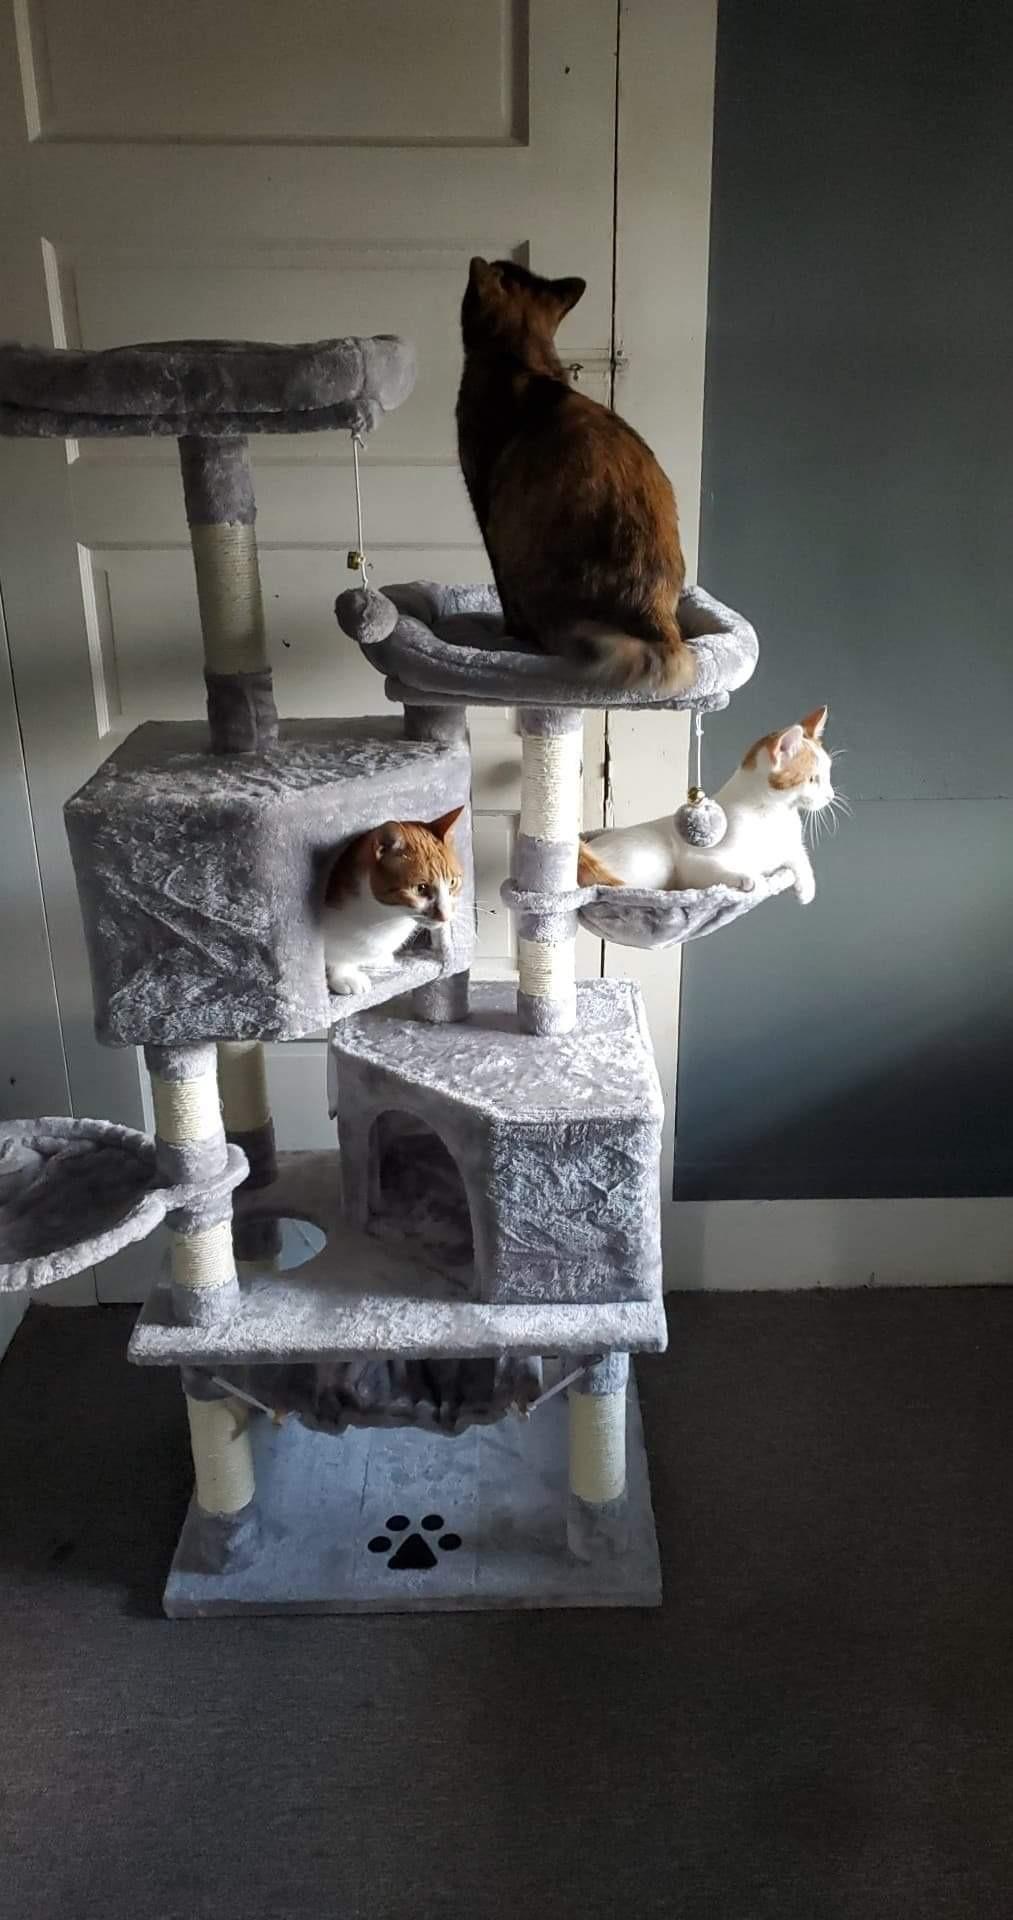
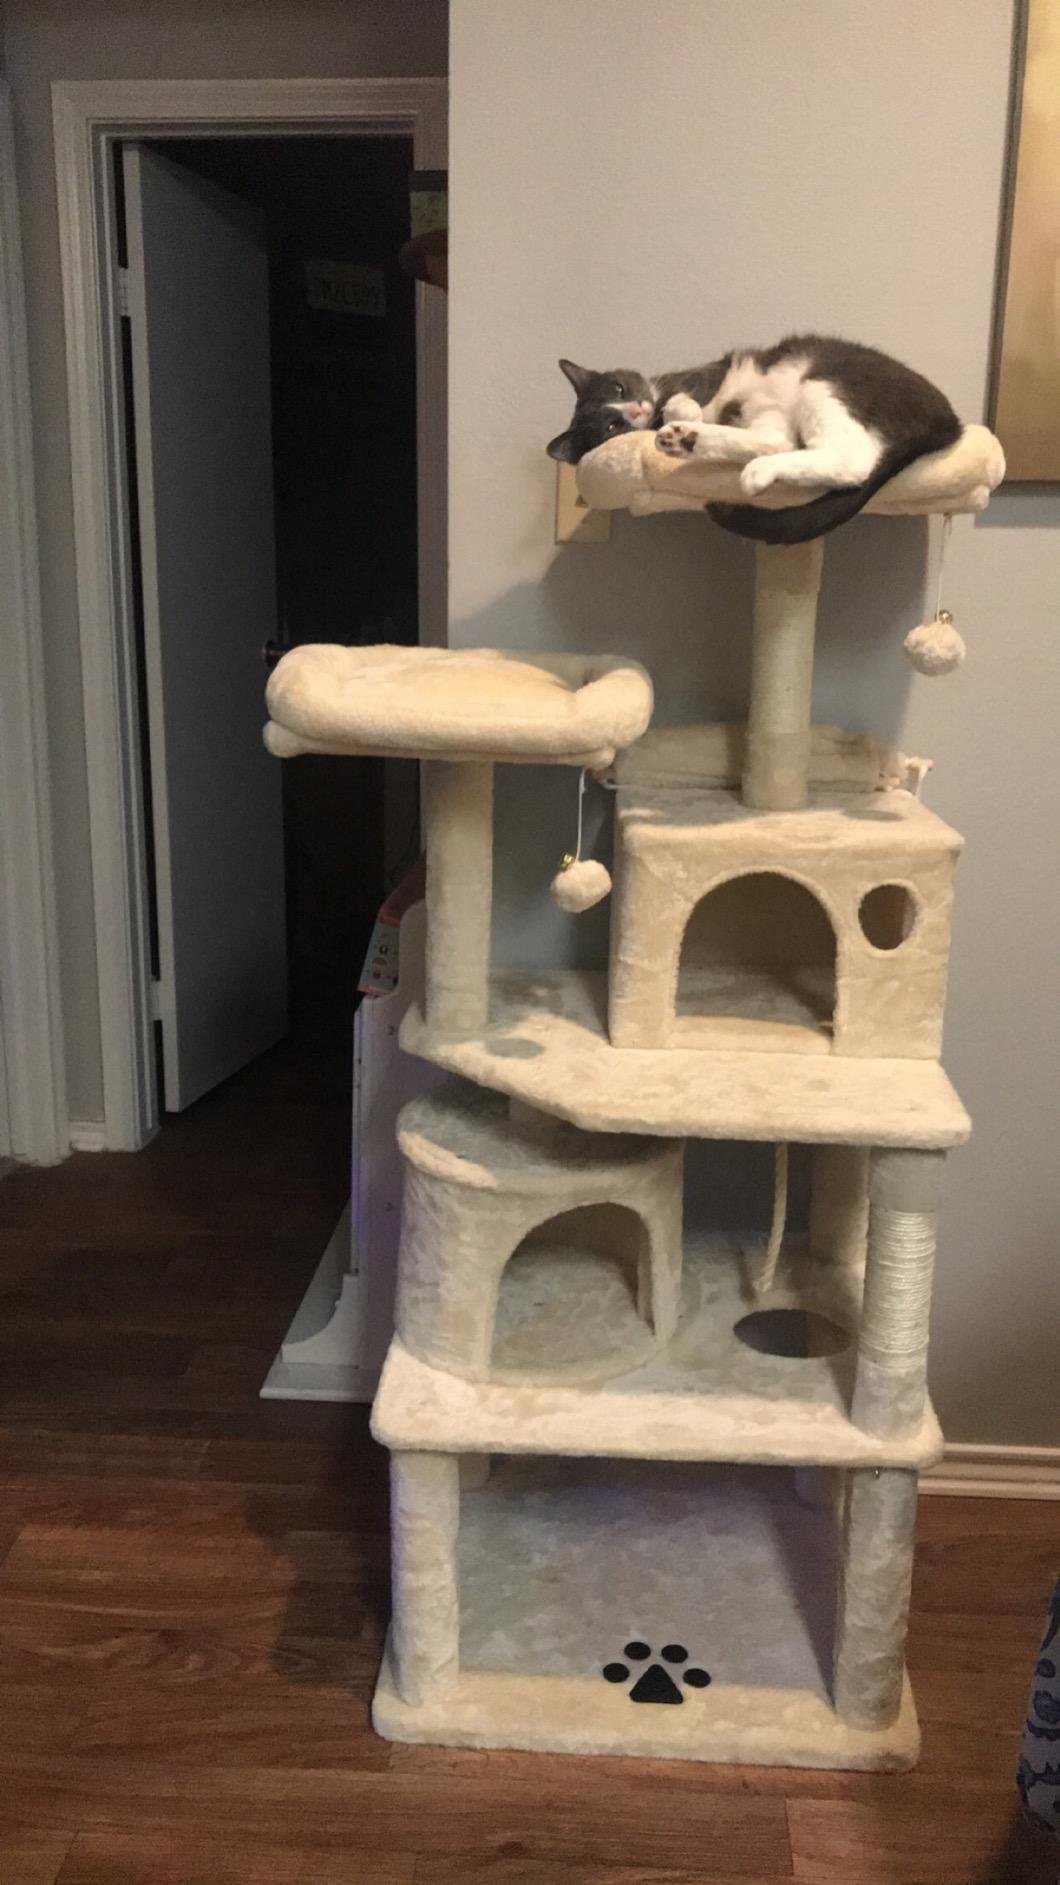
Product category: items_cat tree
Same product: no